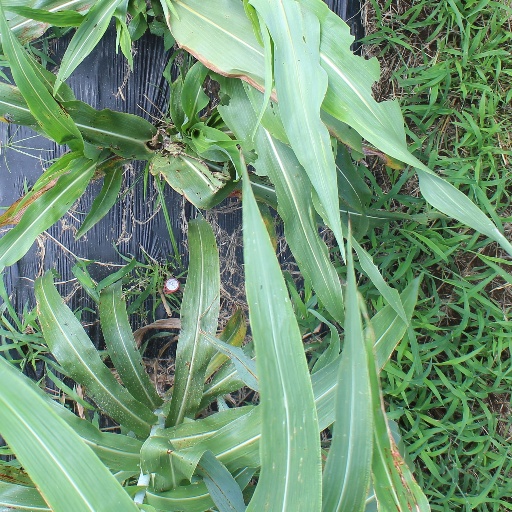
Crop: sorghum